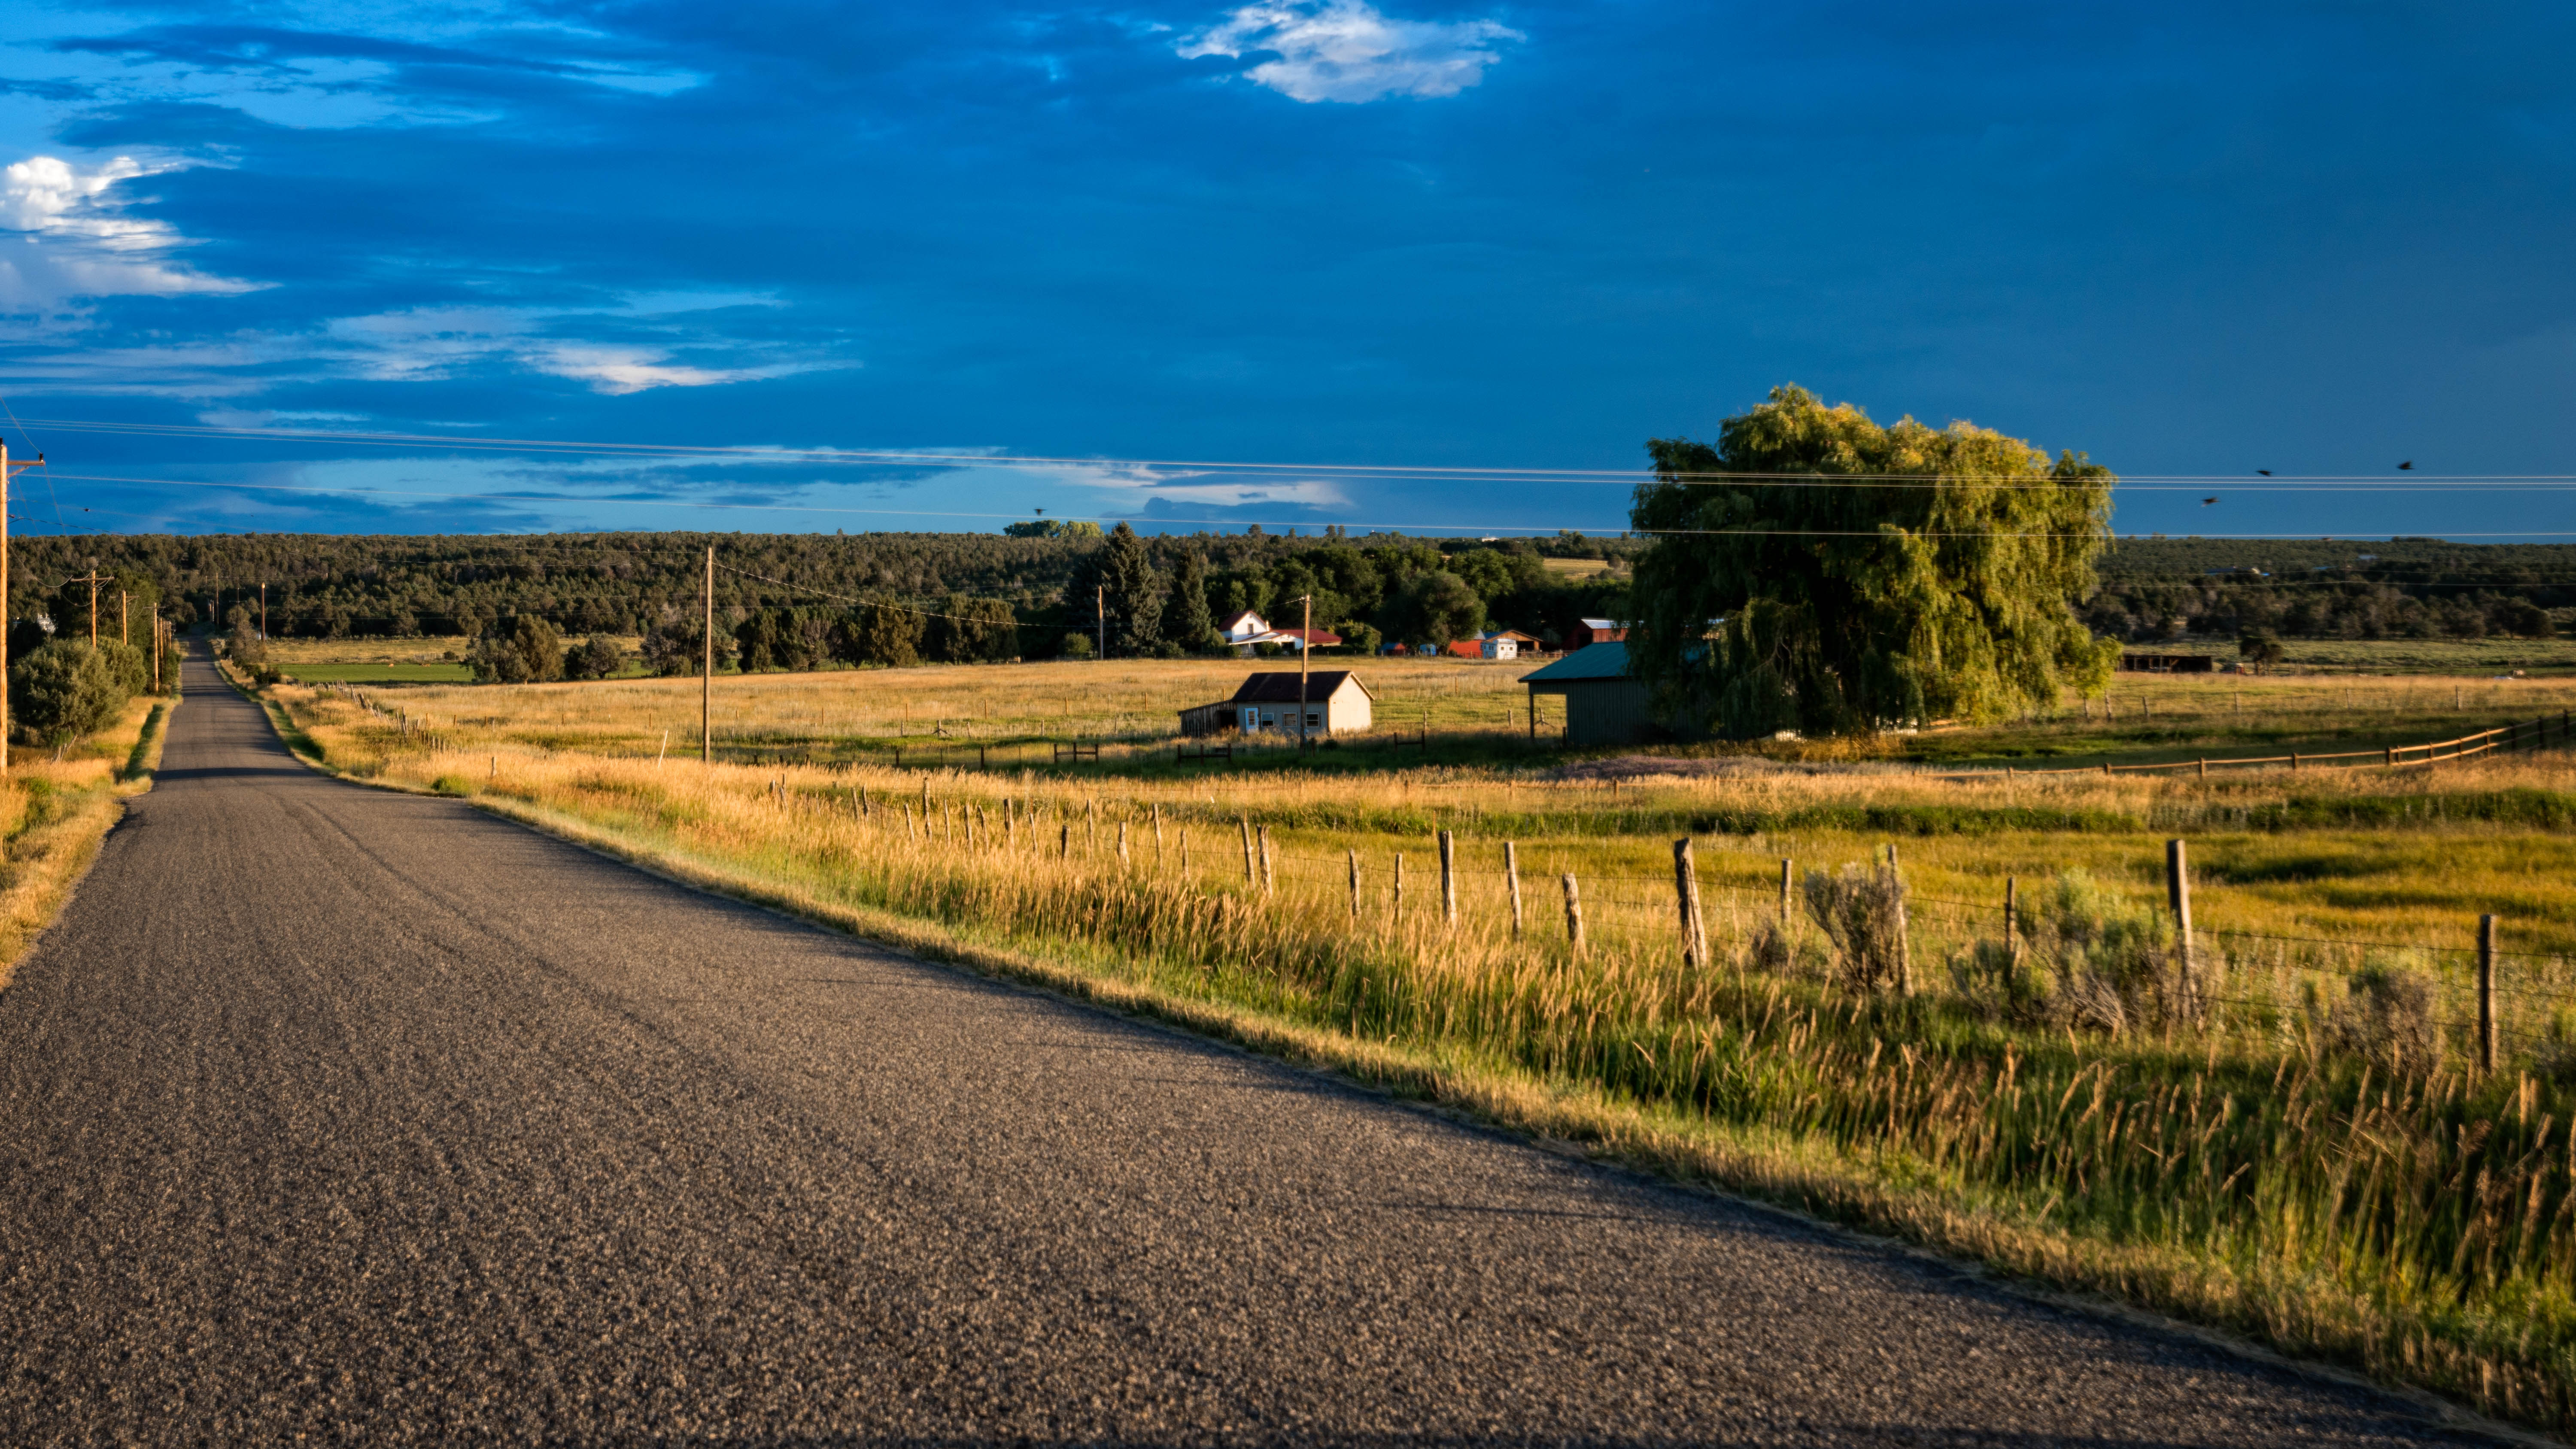
landscape, grass, horizon, cloud, sky, road, field, farm, prairie, morning, hill, asphalt, crop, soil, agriculture, plain, infrastructure, rural area